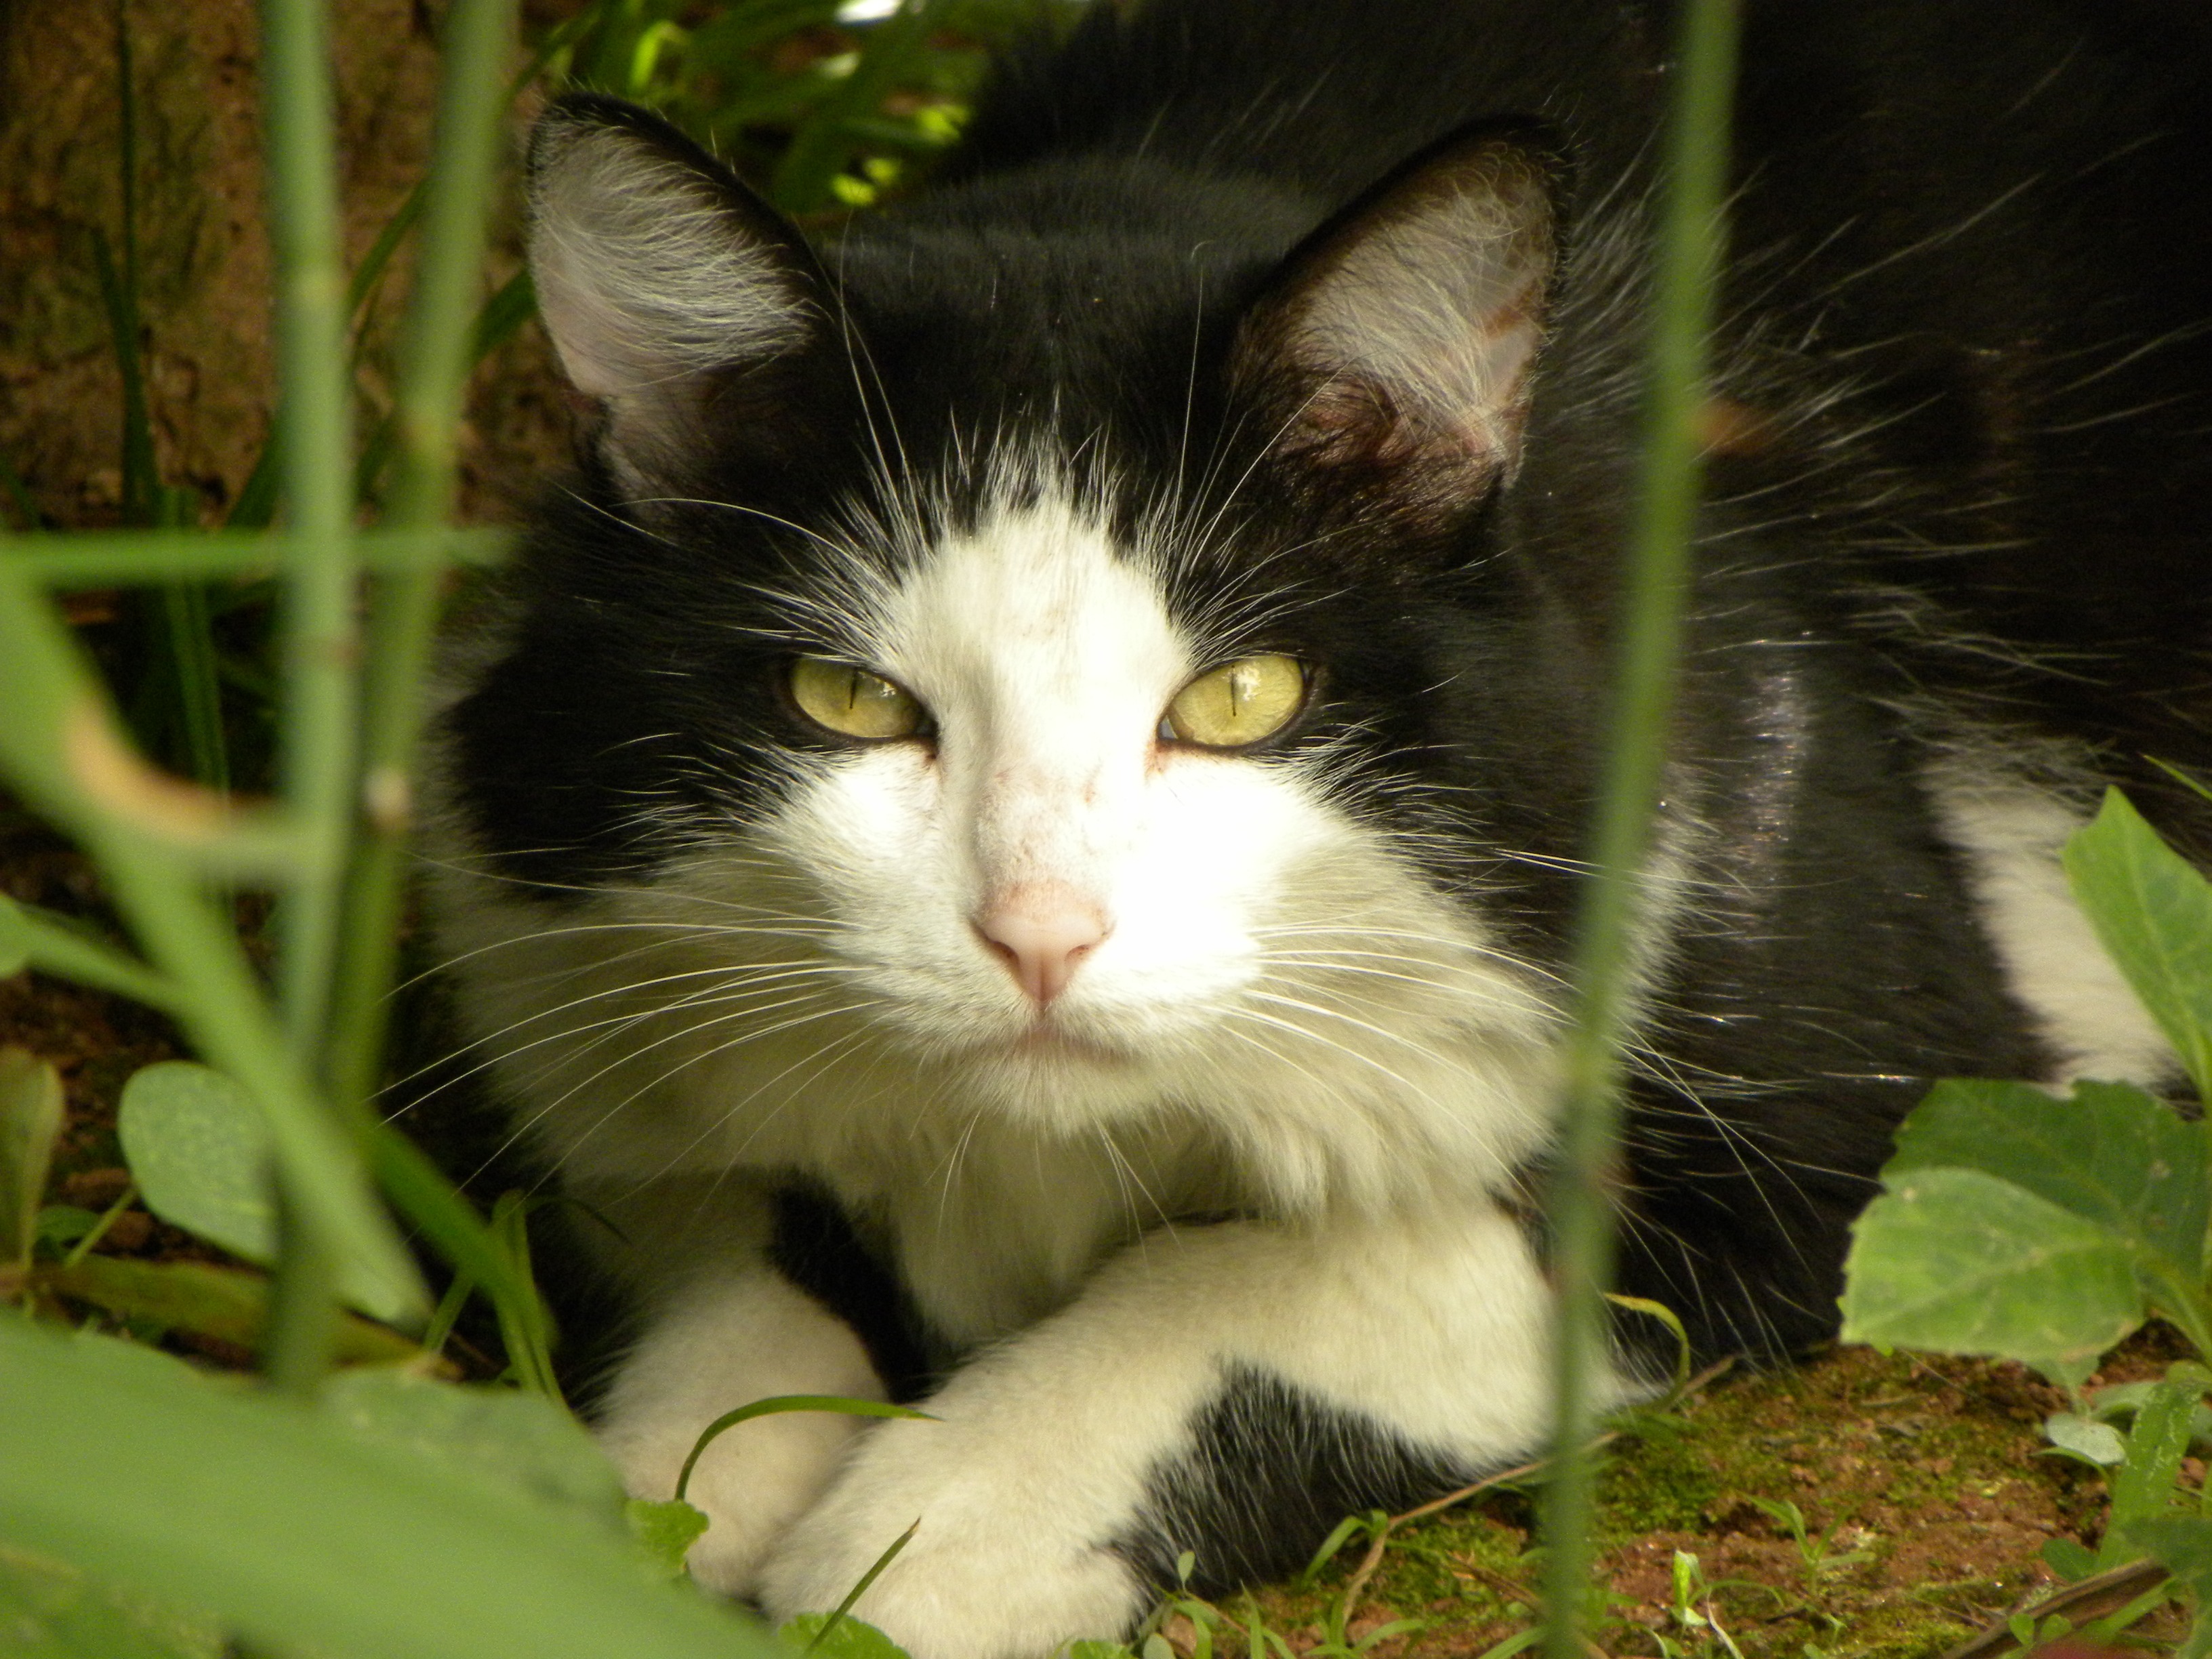
grass, kitten, cat, feline, mammal, fauna, nose, eyes, whiskers, vertebrate, cat face, norwegian forest cat, yellow eyes, european shorthair, small to medium sized cats, cat like mammal, domestic short haired cat